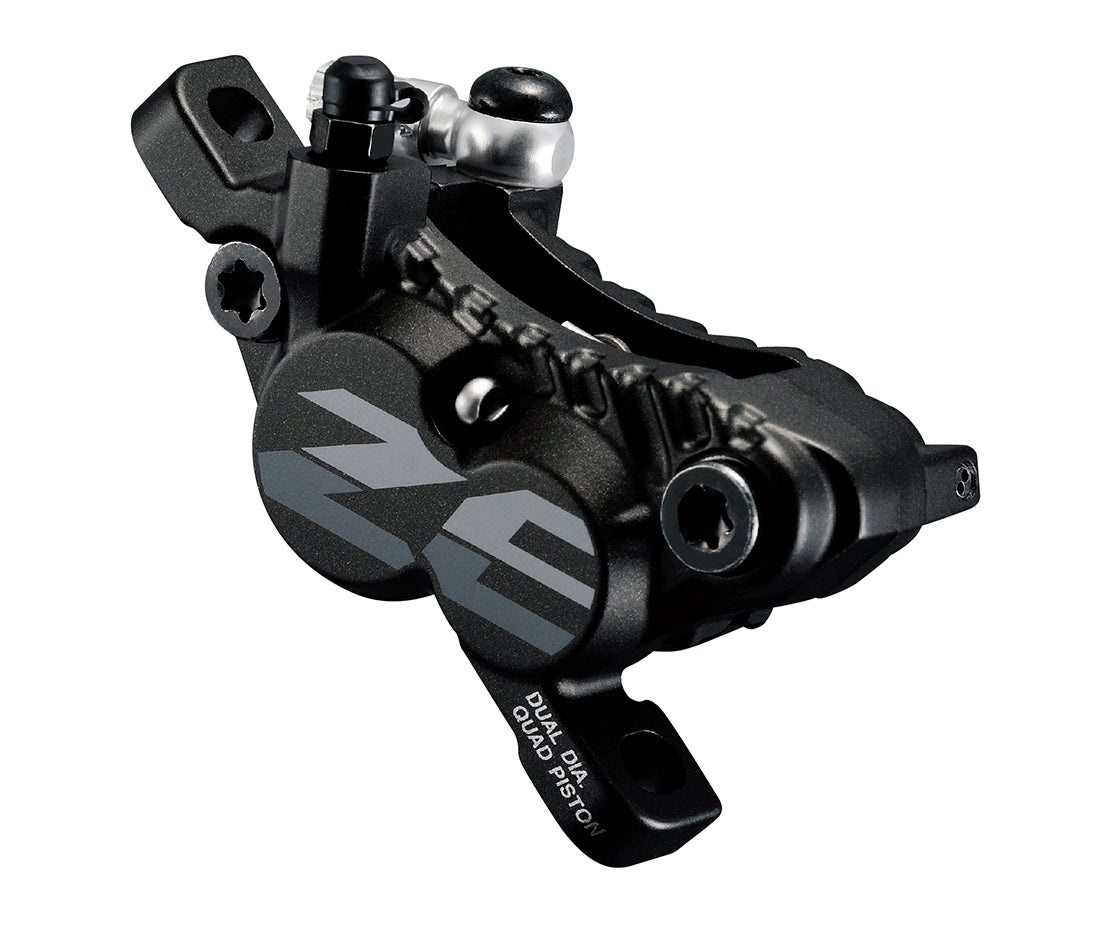
Shimano ZEE 碟掣鮑魚-樹脂皮-BR-M640 /Shimano ZEE Hydraulic Disc Brake-Resin Pad-BR-M640
產品型號 BR-M640 系列別 ZEE 煞車類型 油壓碟煞 相容煞把 BL-M640 煞車塊類型 D01S樹脂/D02S金屬 液壓油 SHIMANO礦物油 煞車油管類型 SM-BH90-SBS
Brand: Shimano
Category: Sporting Goods > Outdoor Recreation > Cycling > Bicycle Parts > Bicycle Brake Parts > Bicycle Brake Sets